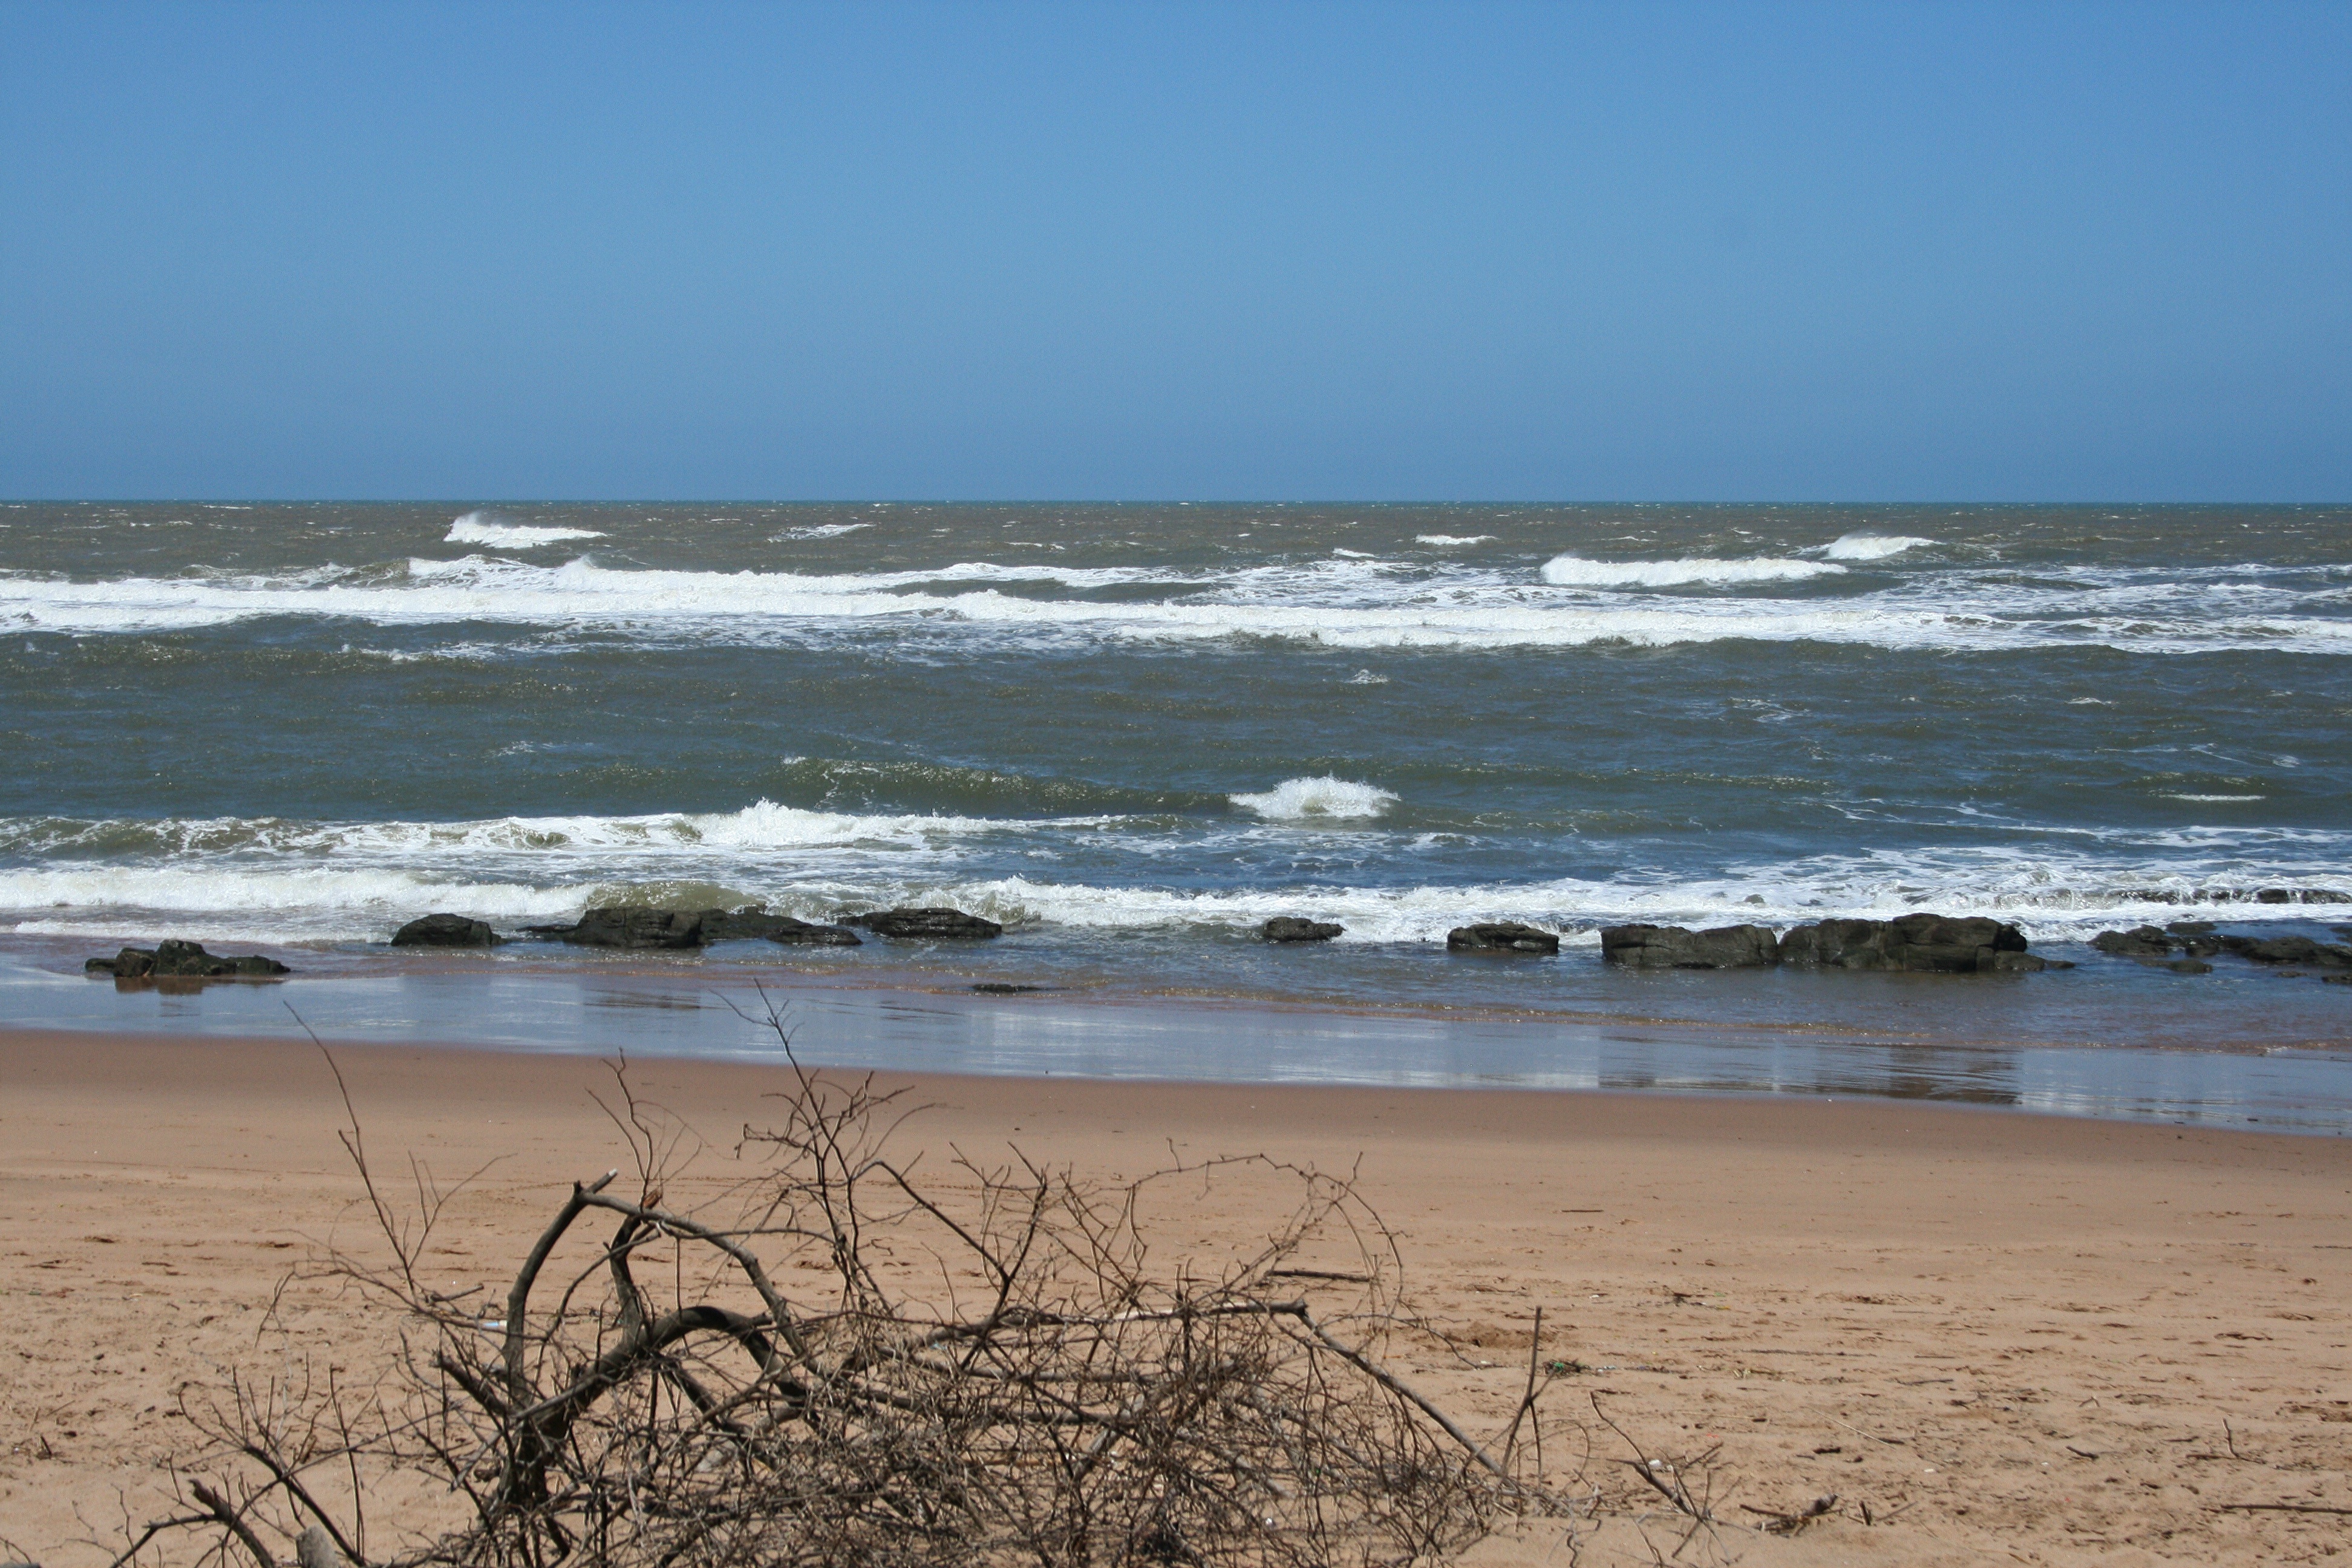
beach, sea, coast, water, sand, ocean, horizon, sky, shore, wave, vacation, bay, blue, material, body of water, waves, aqua, branches, debris, cape, wind wave, dead branches on beach